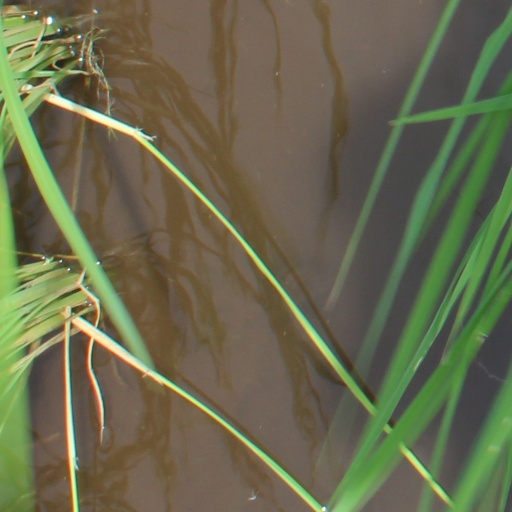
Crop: rice